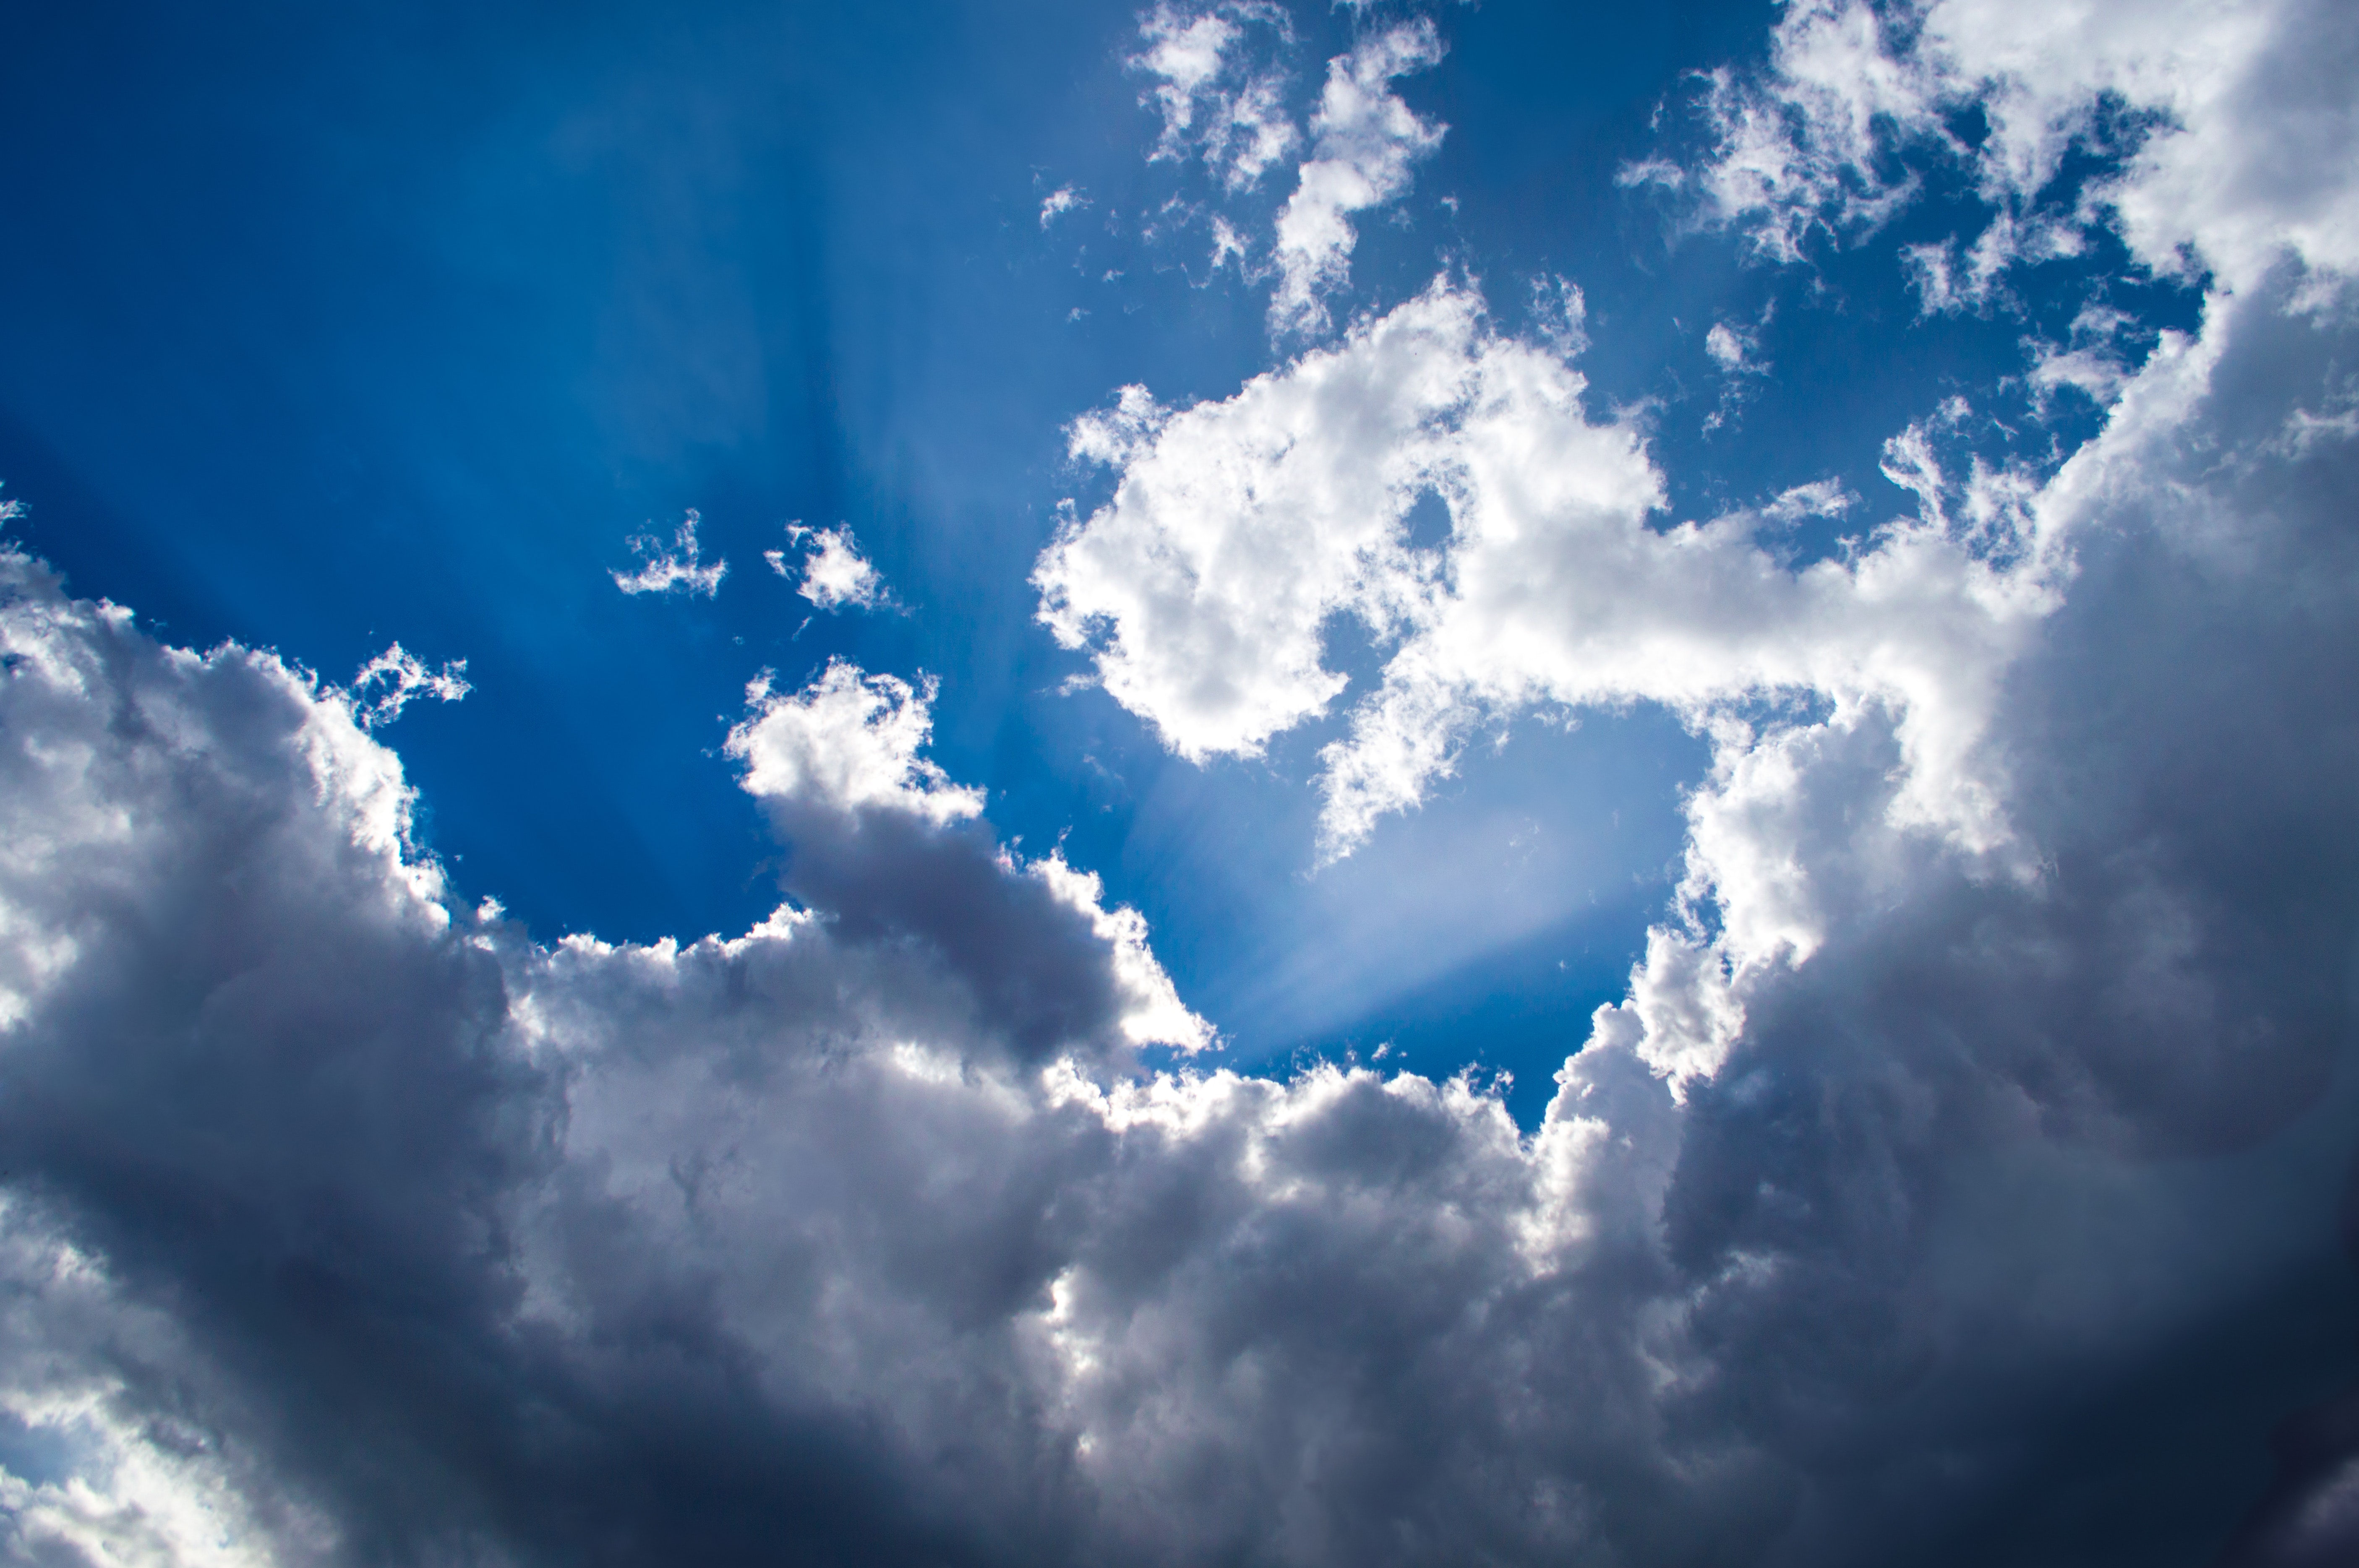
sky, cloud, blue, daytime, cumulus, atmosphere, meteorological phenomenon, light, sunlight, azure, calm, photography, sun, electric blue, world